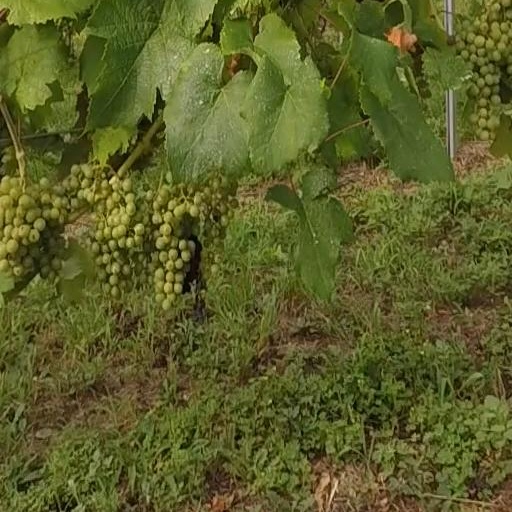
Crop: grape